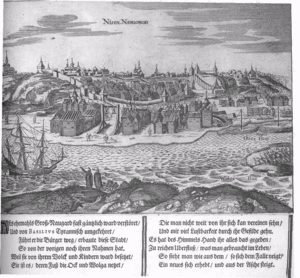
Nijni Novgorod ou Nijni-Novgorod est une des principales villes de Russie. Elle est située dans la partie centrale de la Russie européenne au confluent de la Volga et de l'Oka, à 402 km à l'est-nord-est de la capitale du pays Moscou. Sa population s'élève à 1 266 871 habitants en 2016, ce qui en fait la cinquième agglomération de Russie. La ville est la capitale de l'oblast de Nijni Novgorod, du district fédéral de la Volga et le centre économique de la région économique de Volga-Viatka.